Marina FM

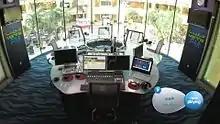
90.4 Studio

Marina FM was launched on 1 April 2005 on the frequency 88.8 FM and it's considered the first private station in Kuwait and it's owned by United Networks. From November 17, 2016, MarinaFM upgraded to a new frequency which is 90.4 since Q8 Pulse took the 88.8 frequency,